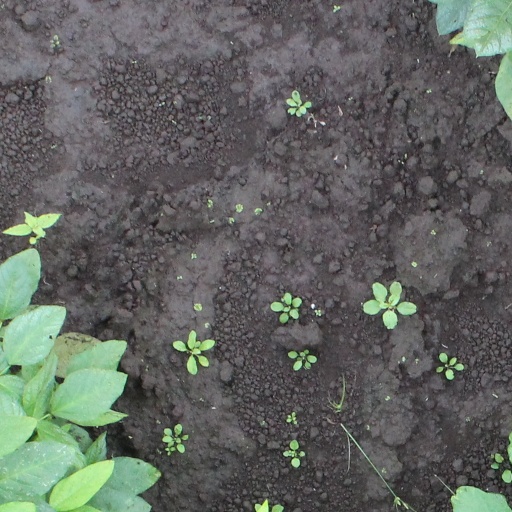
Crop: soybean